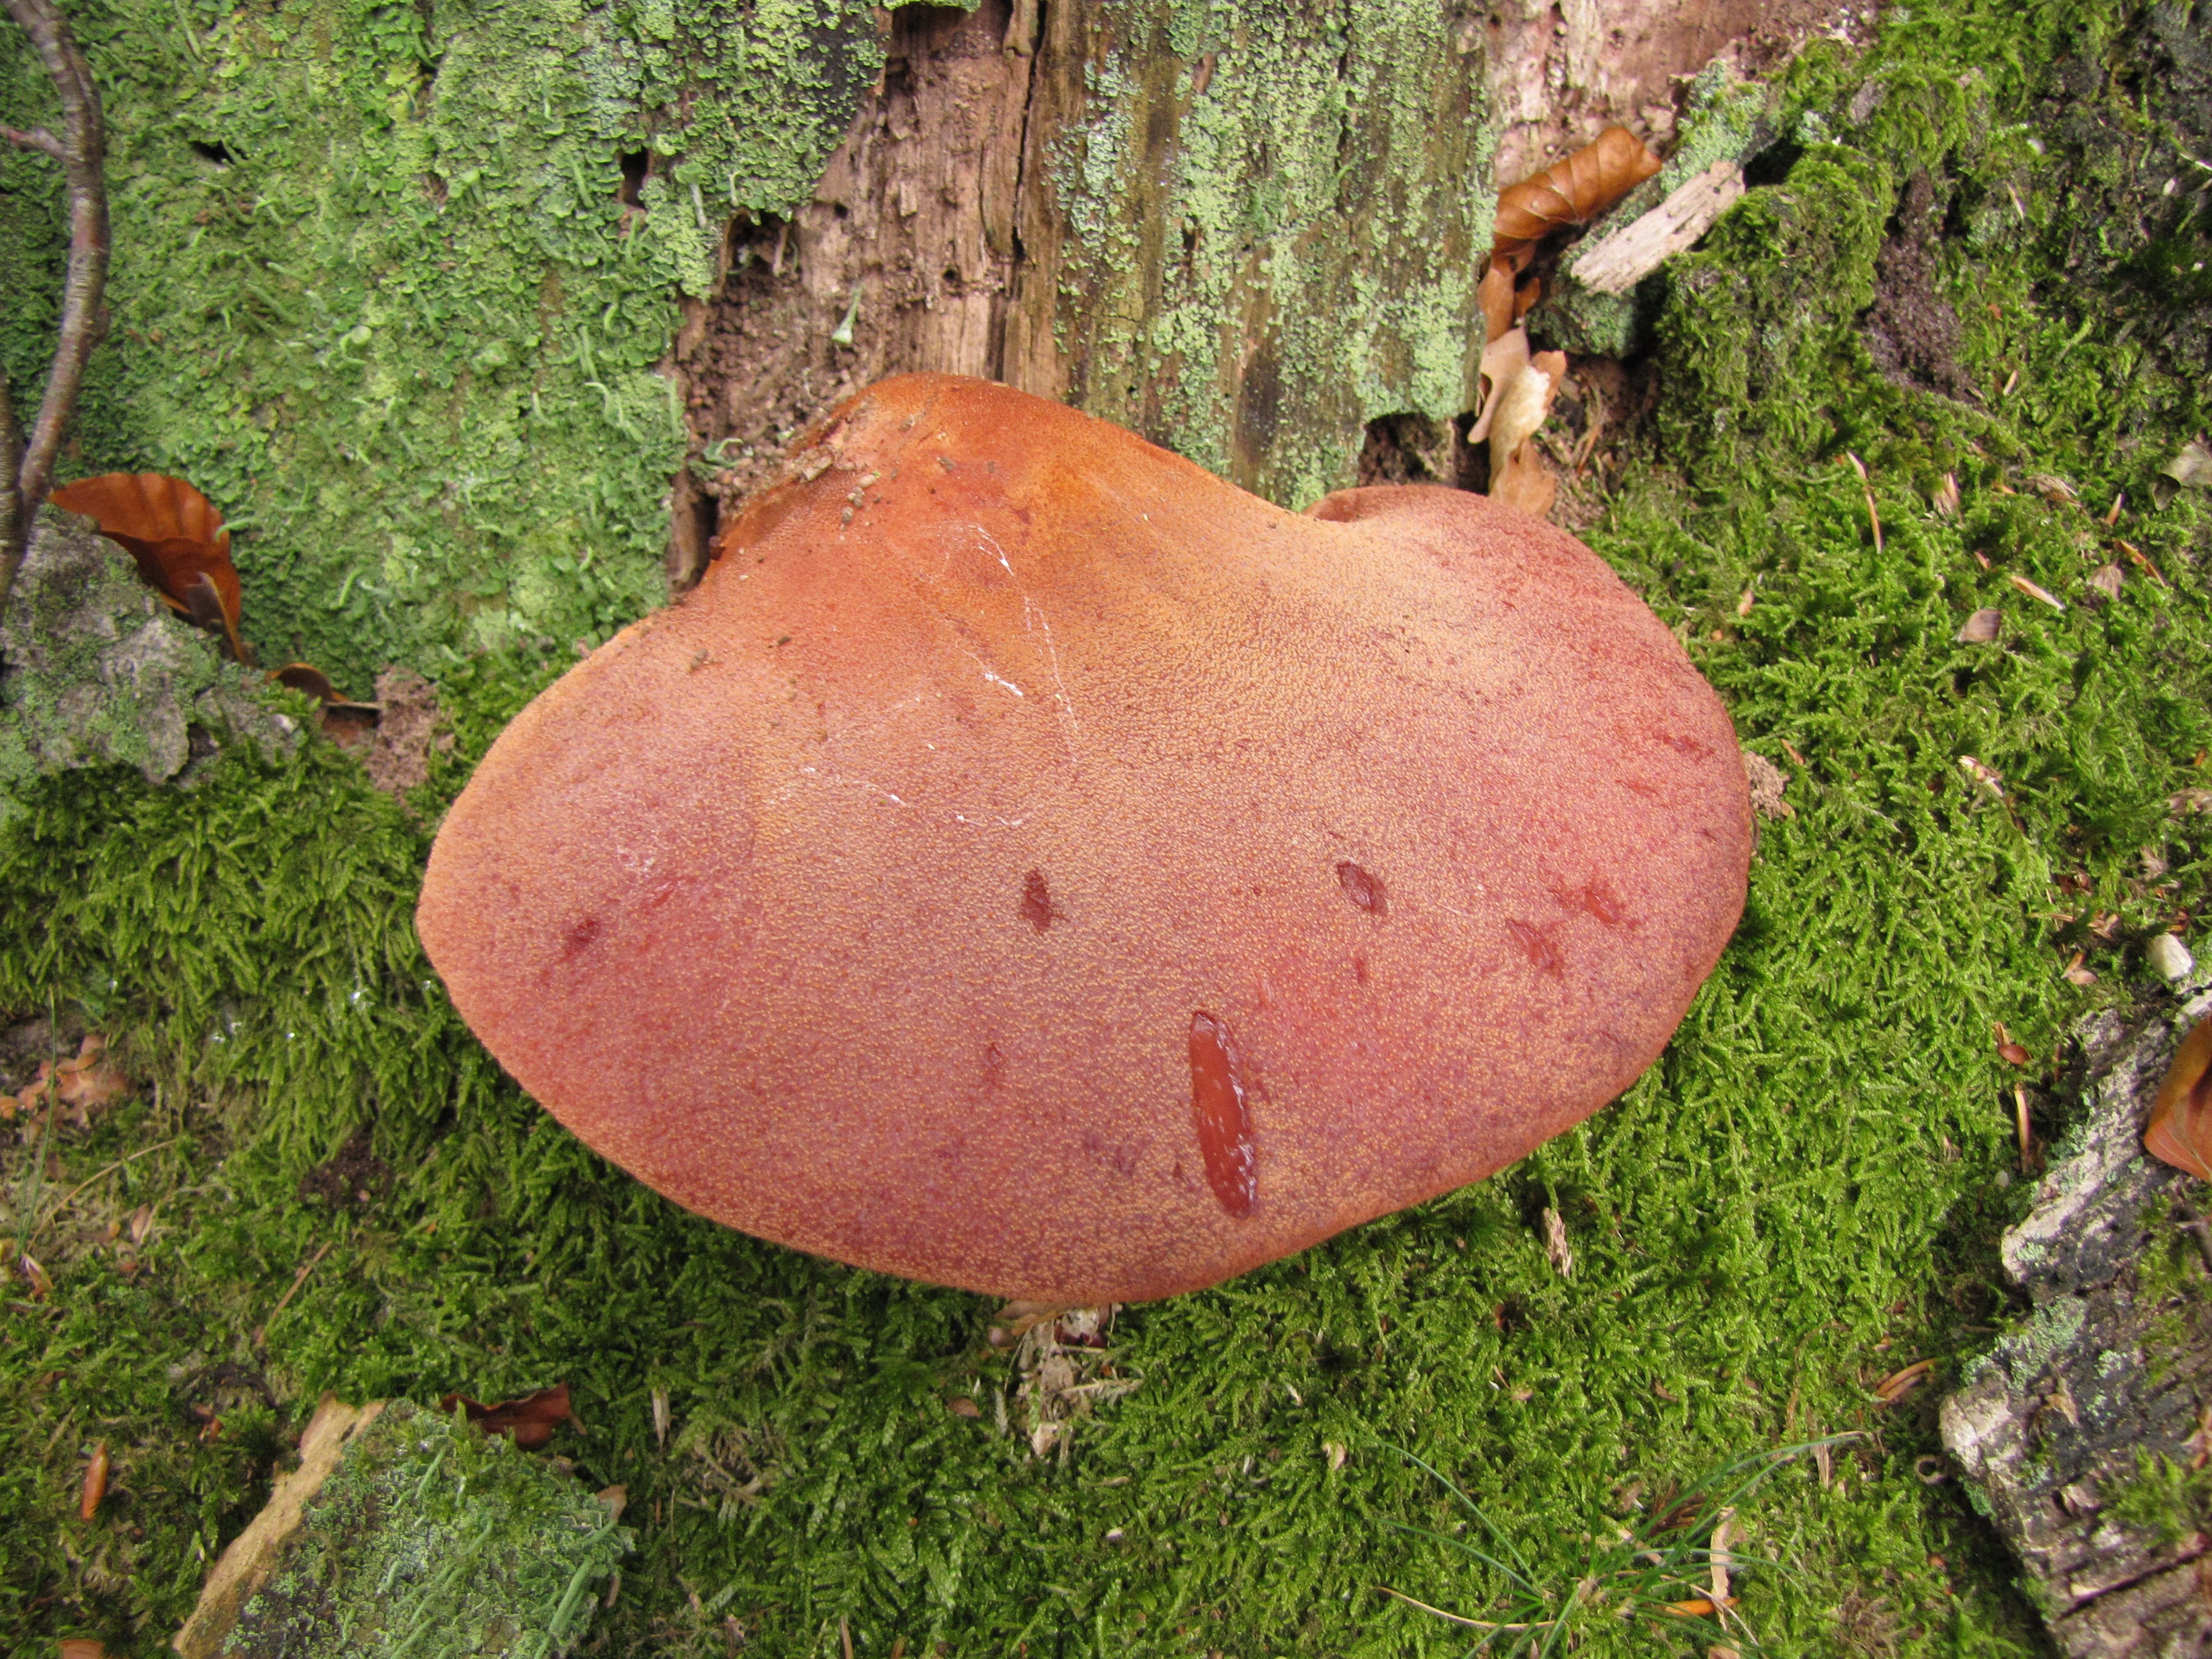
nature, forest, stump, autumn, soil, mushroom, dead tree, fungus, woodland, agaric, bolete, auriculariales, oyster mushroom, edible mushroom, medicinal mushroom, agaricomycetes, agaricaceae, penny bun, pleurotus eryngii, auriculariaceae, beefsteak mushroom